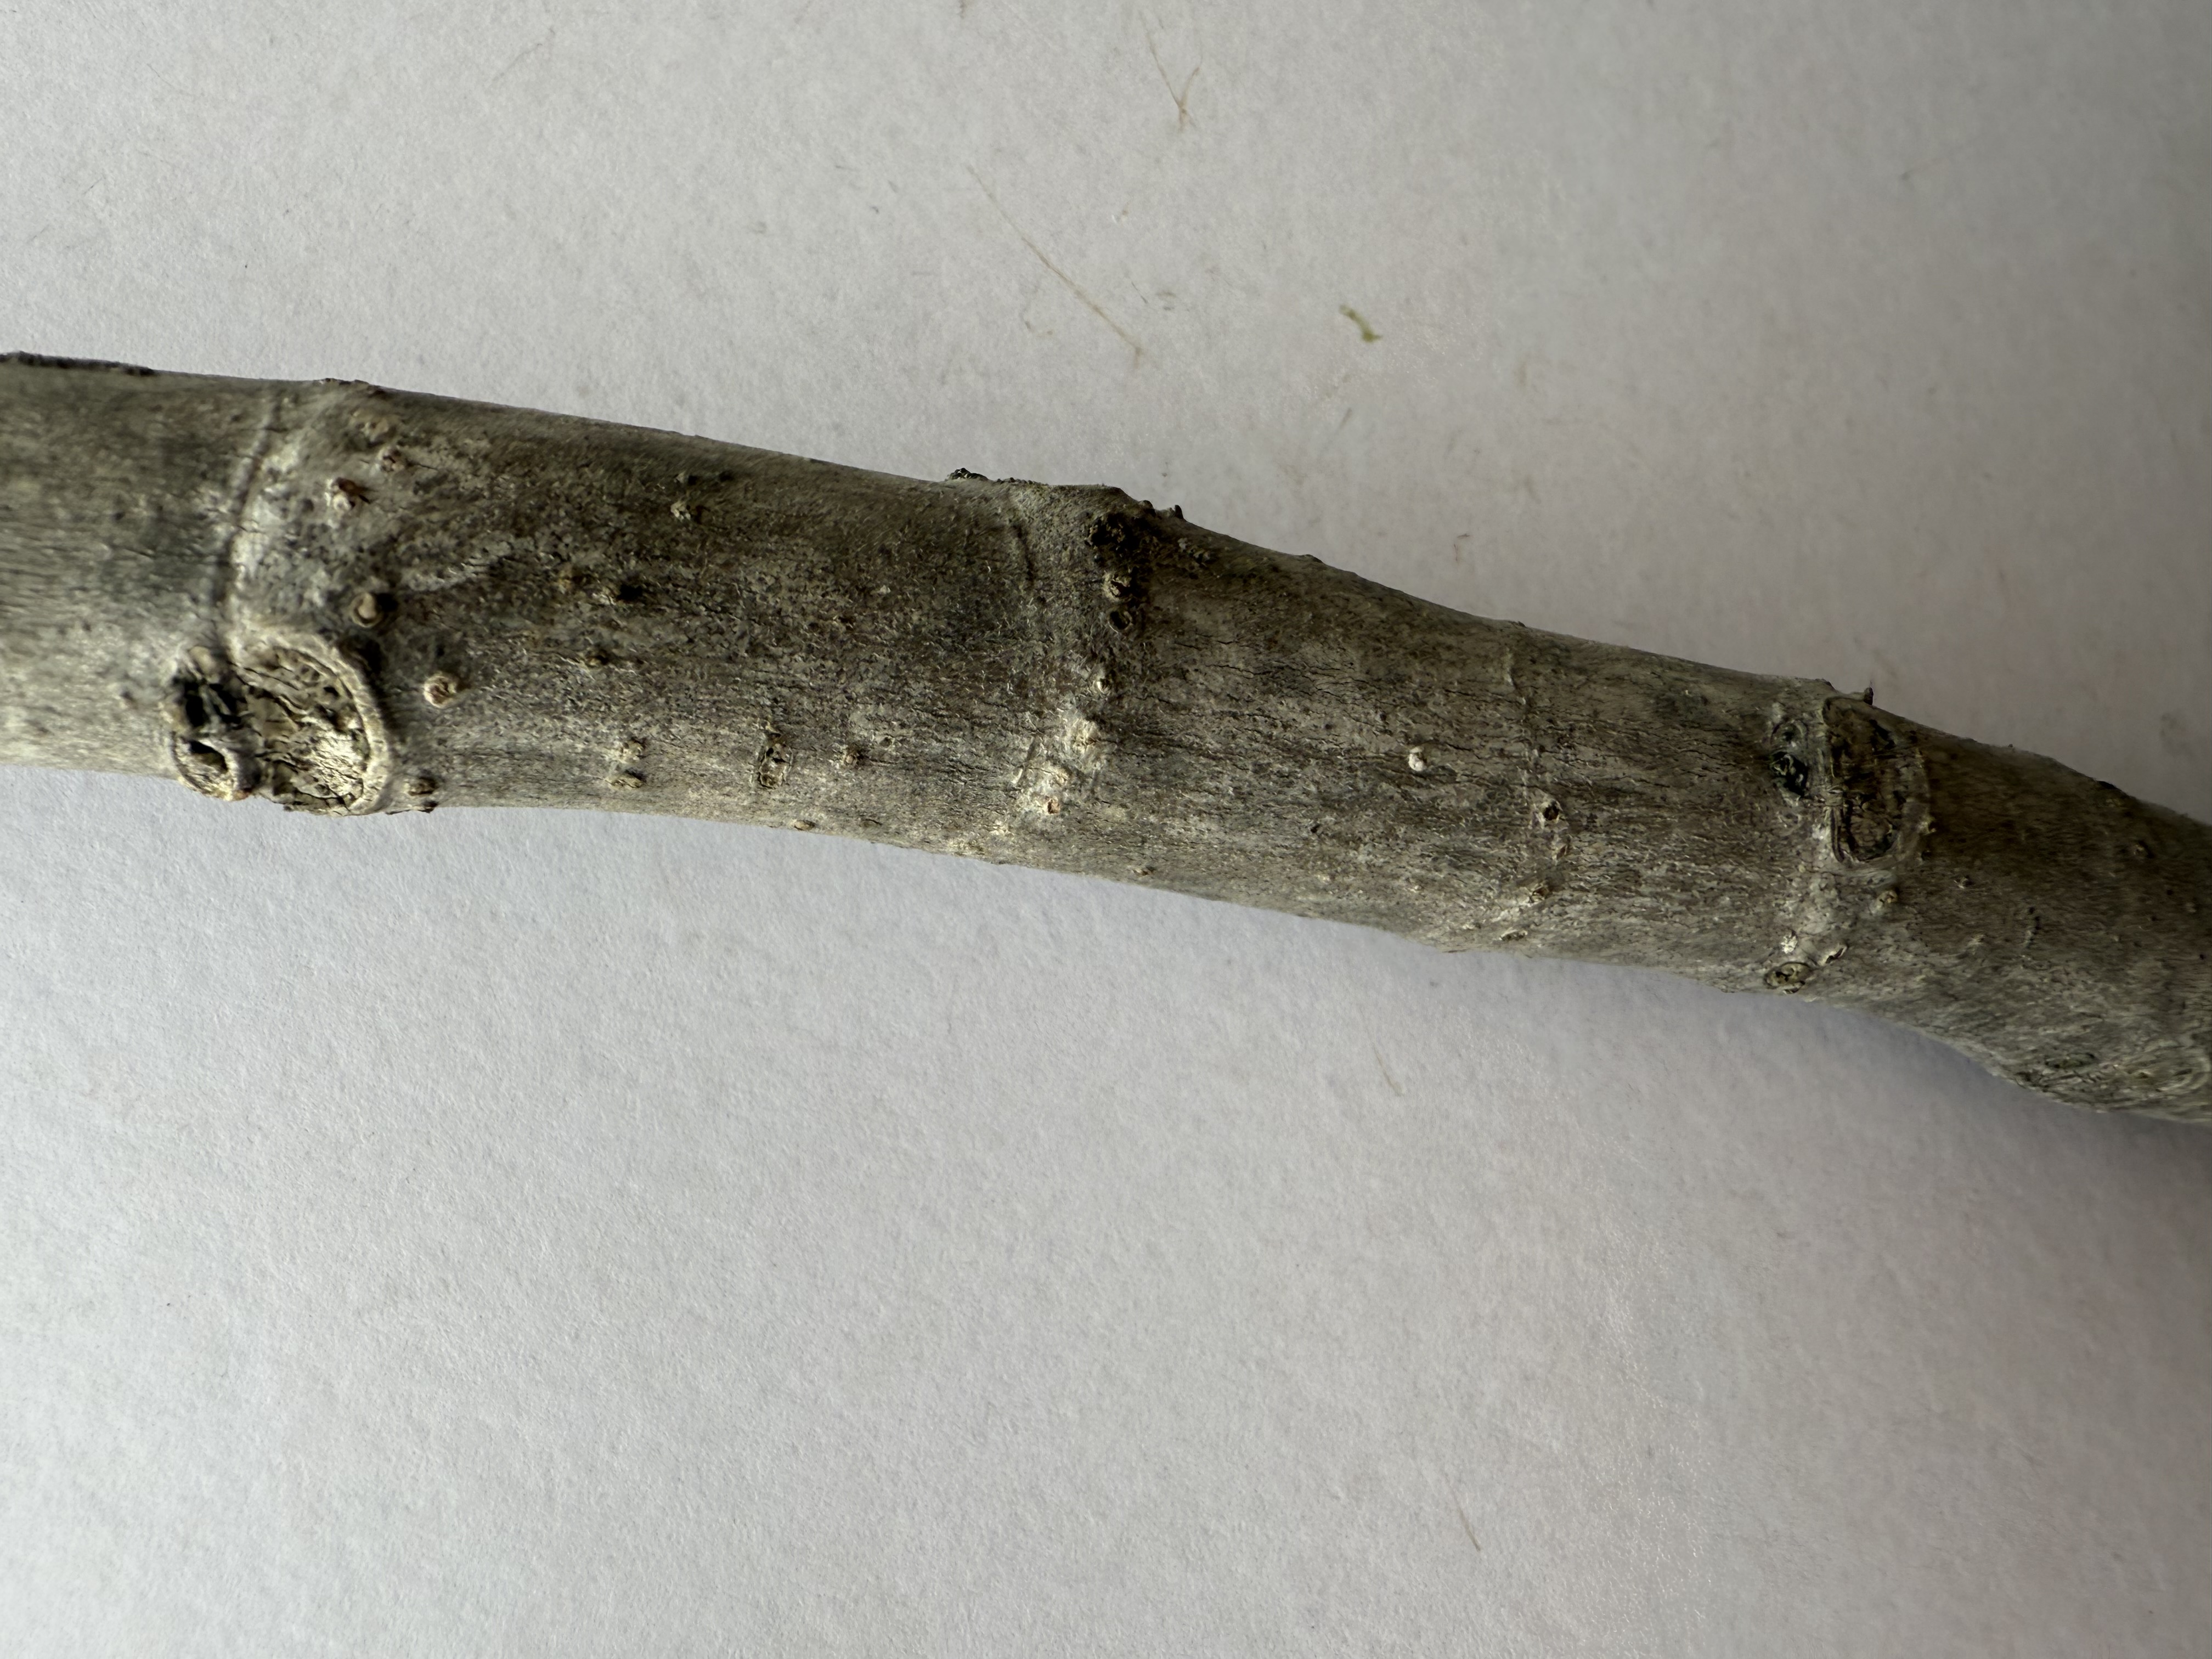
Variety: Patlican Fig